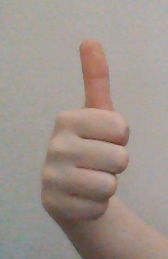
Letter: aleff